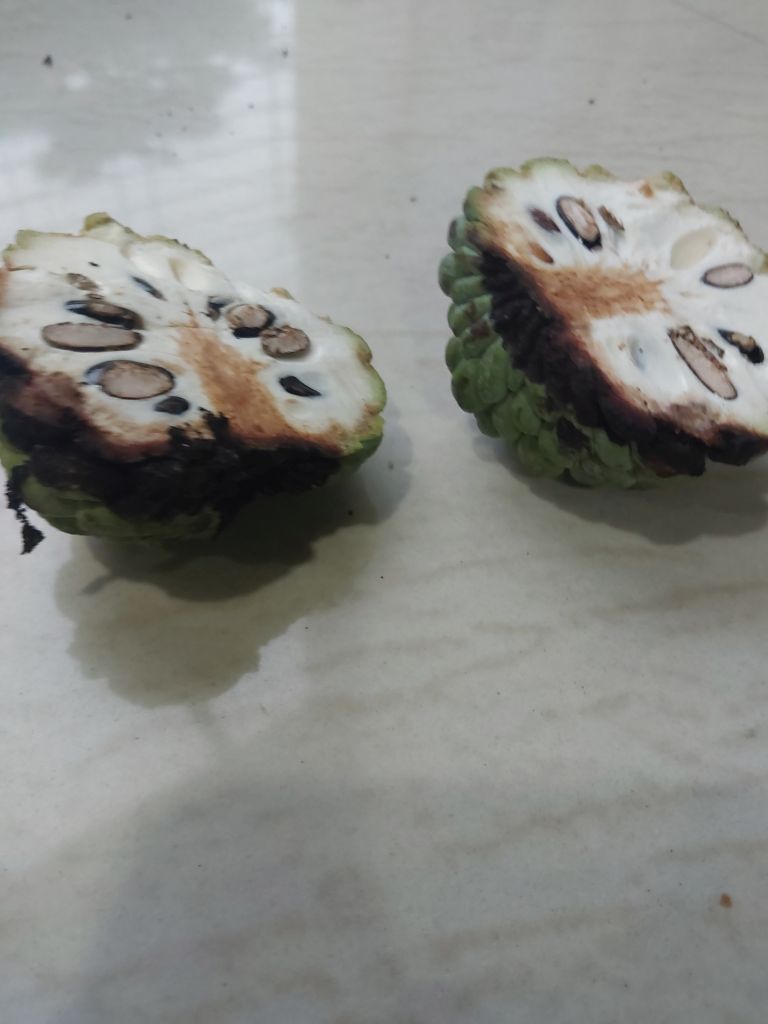
Disease label: Diplodia Rot